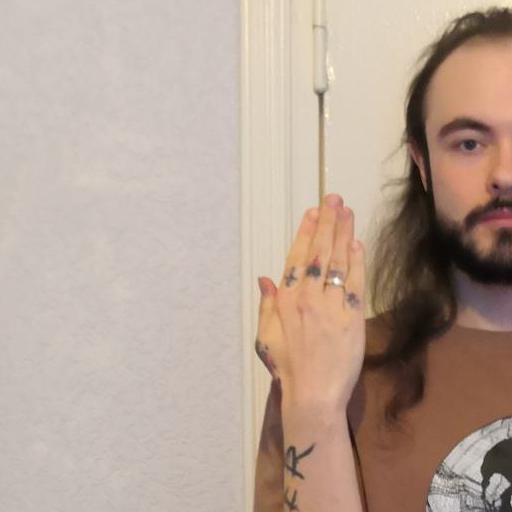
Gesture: stop_inverted